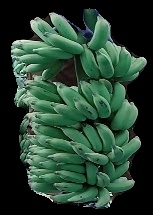
Variety: elakki-bale
Grade: grade1